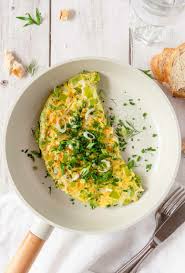
Label: omelette